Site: brandenburg
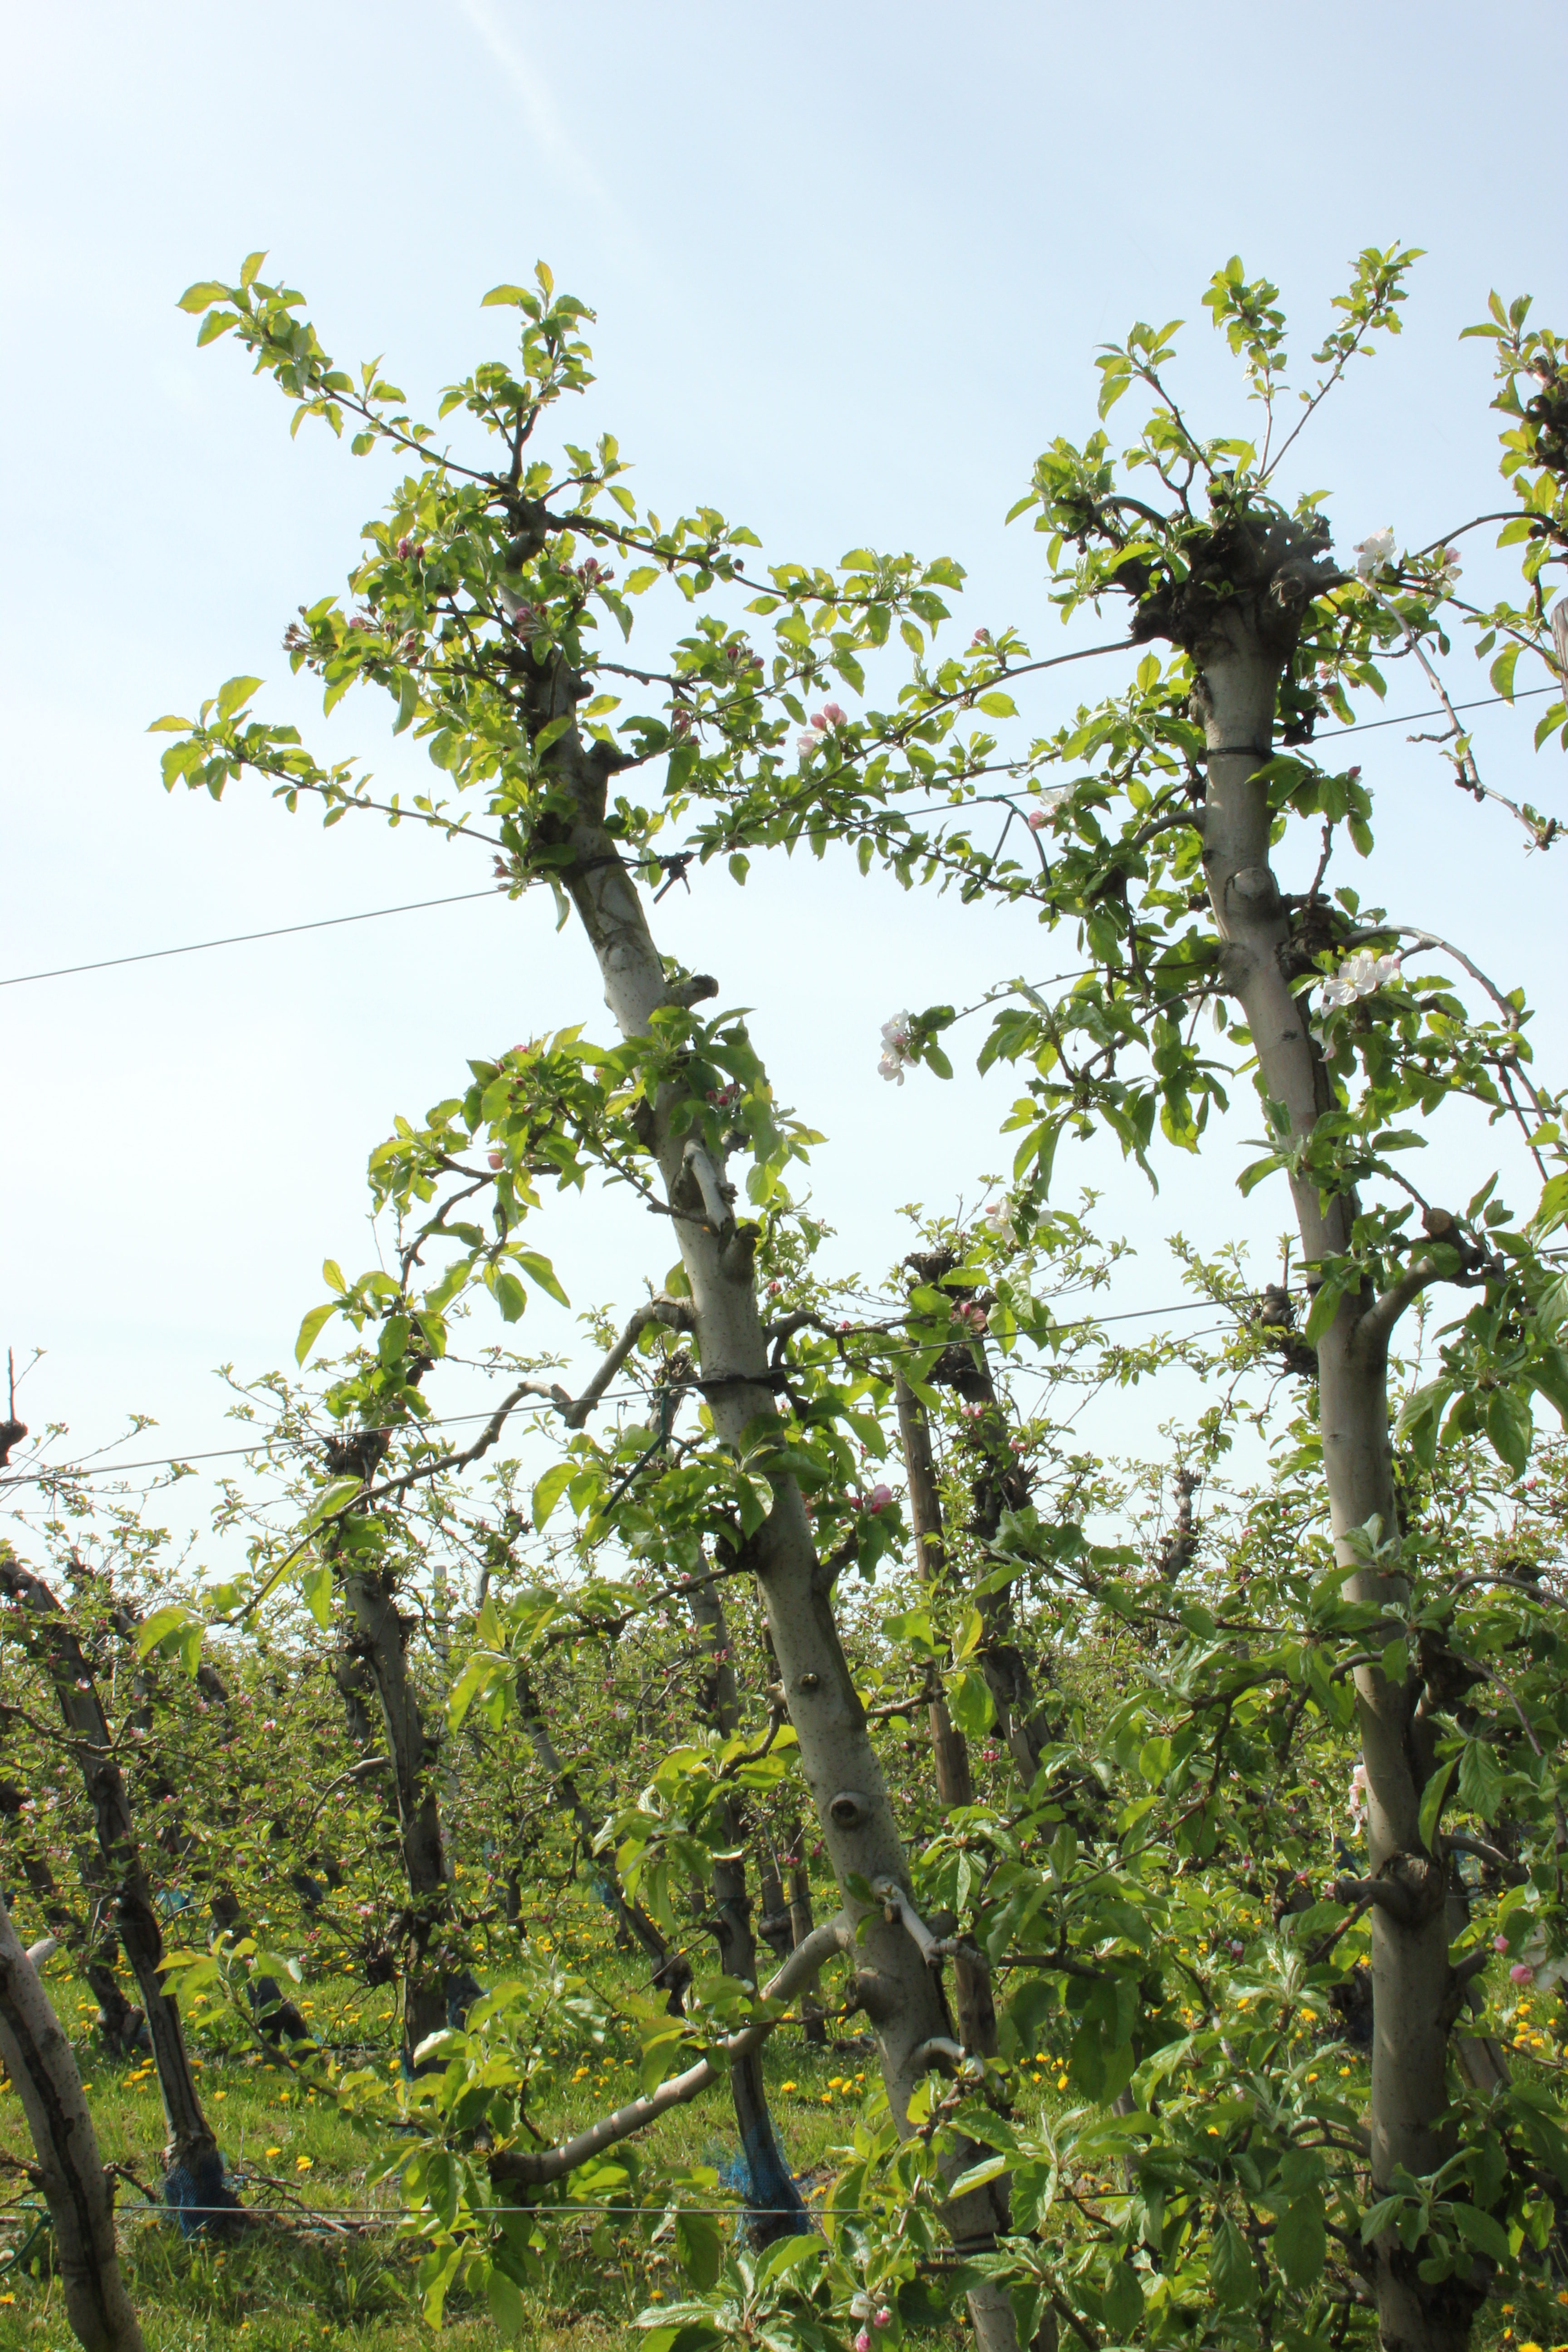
Growth stage (BBCH 60): Flowering